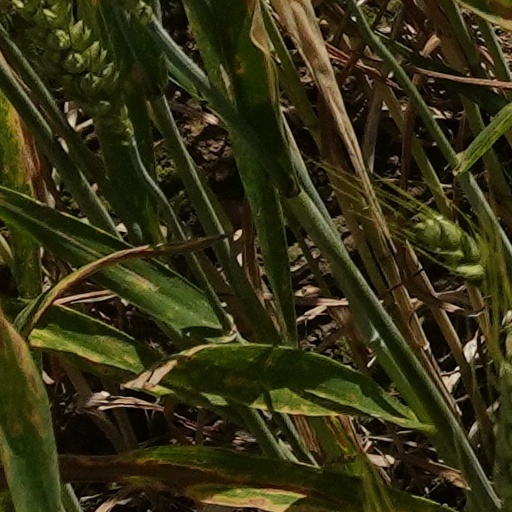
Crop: wheat